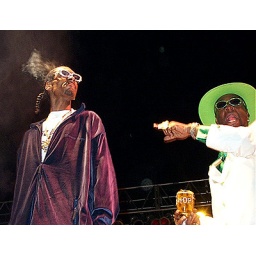
Guy in svelt green hat: &amp;quot;I had to back up off of it and sit my cup down!!!&amp;quot;